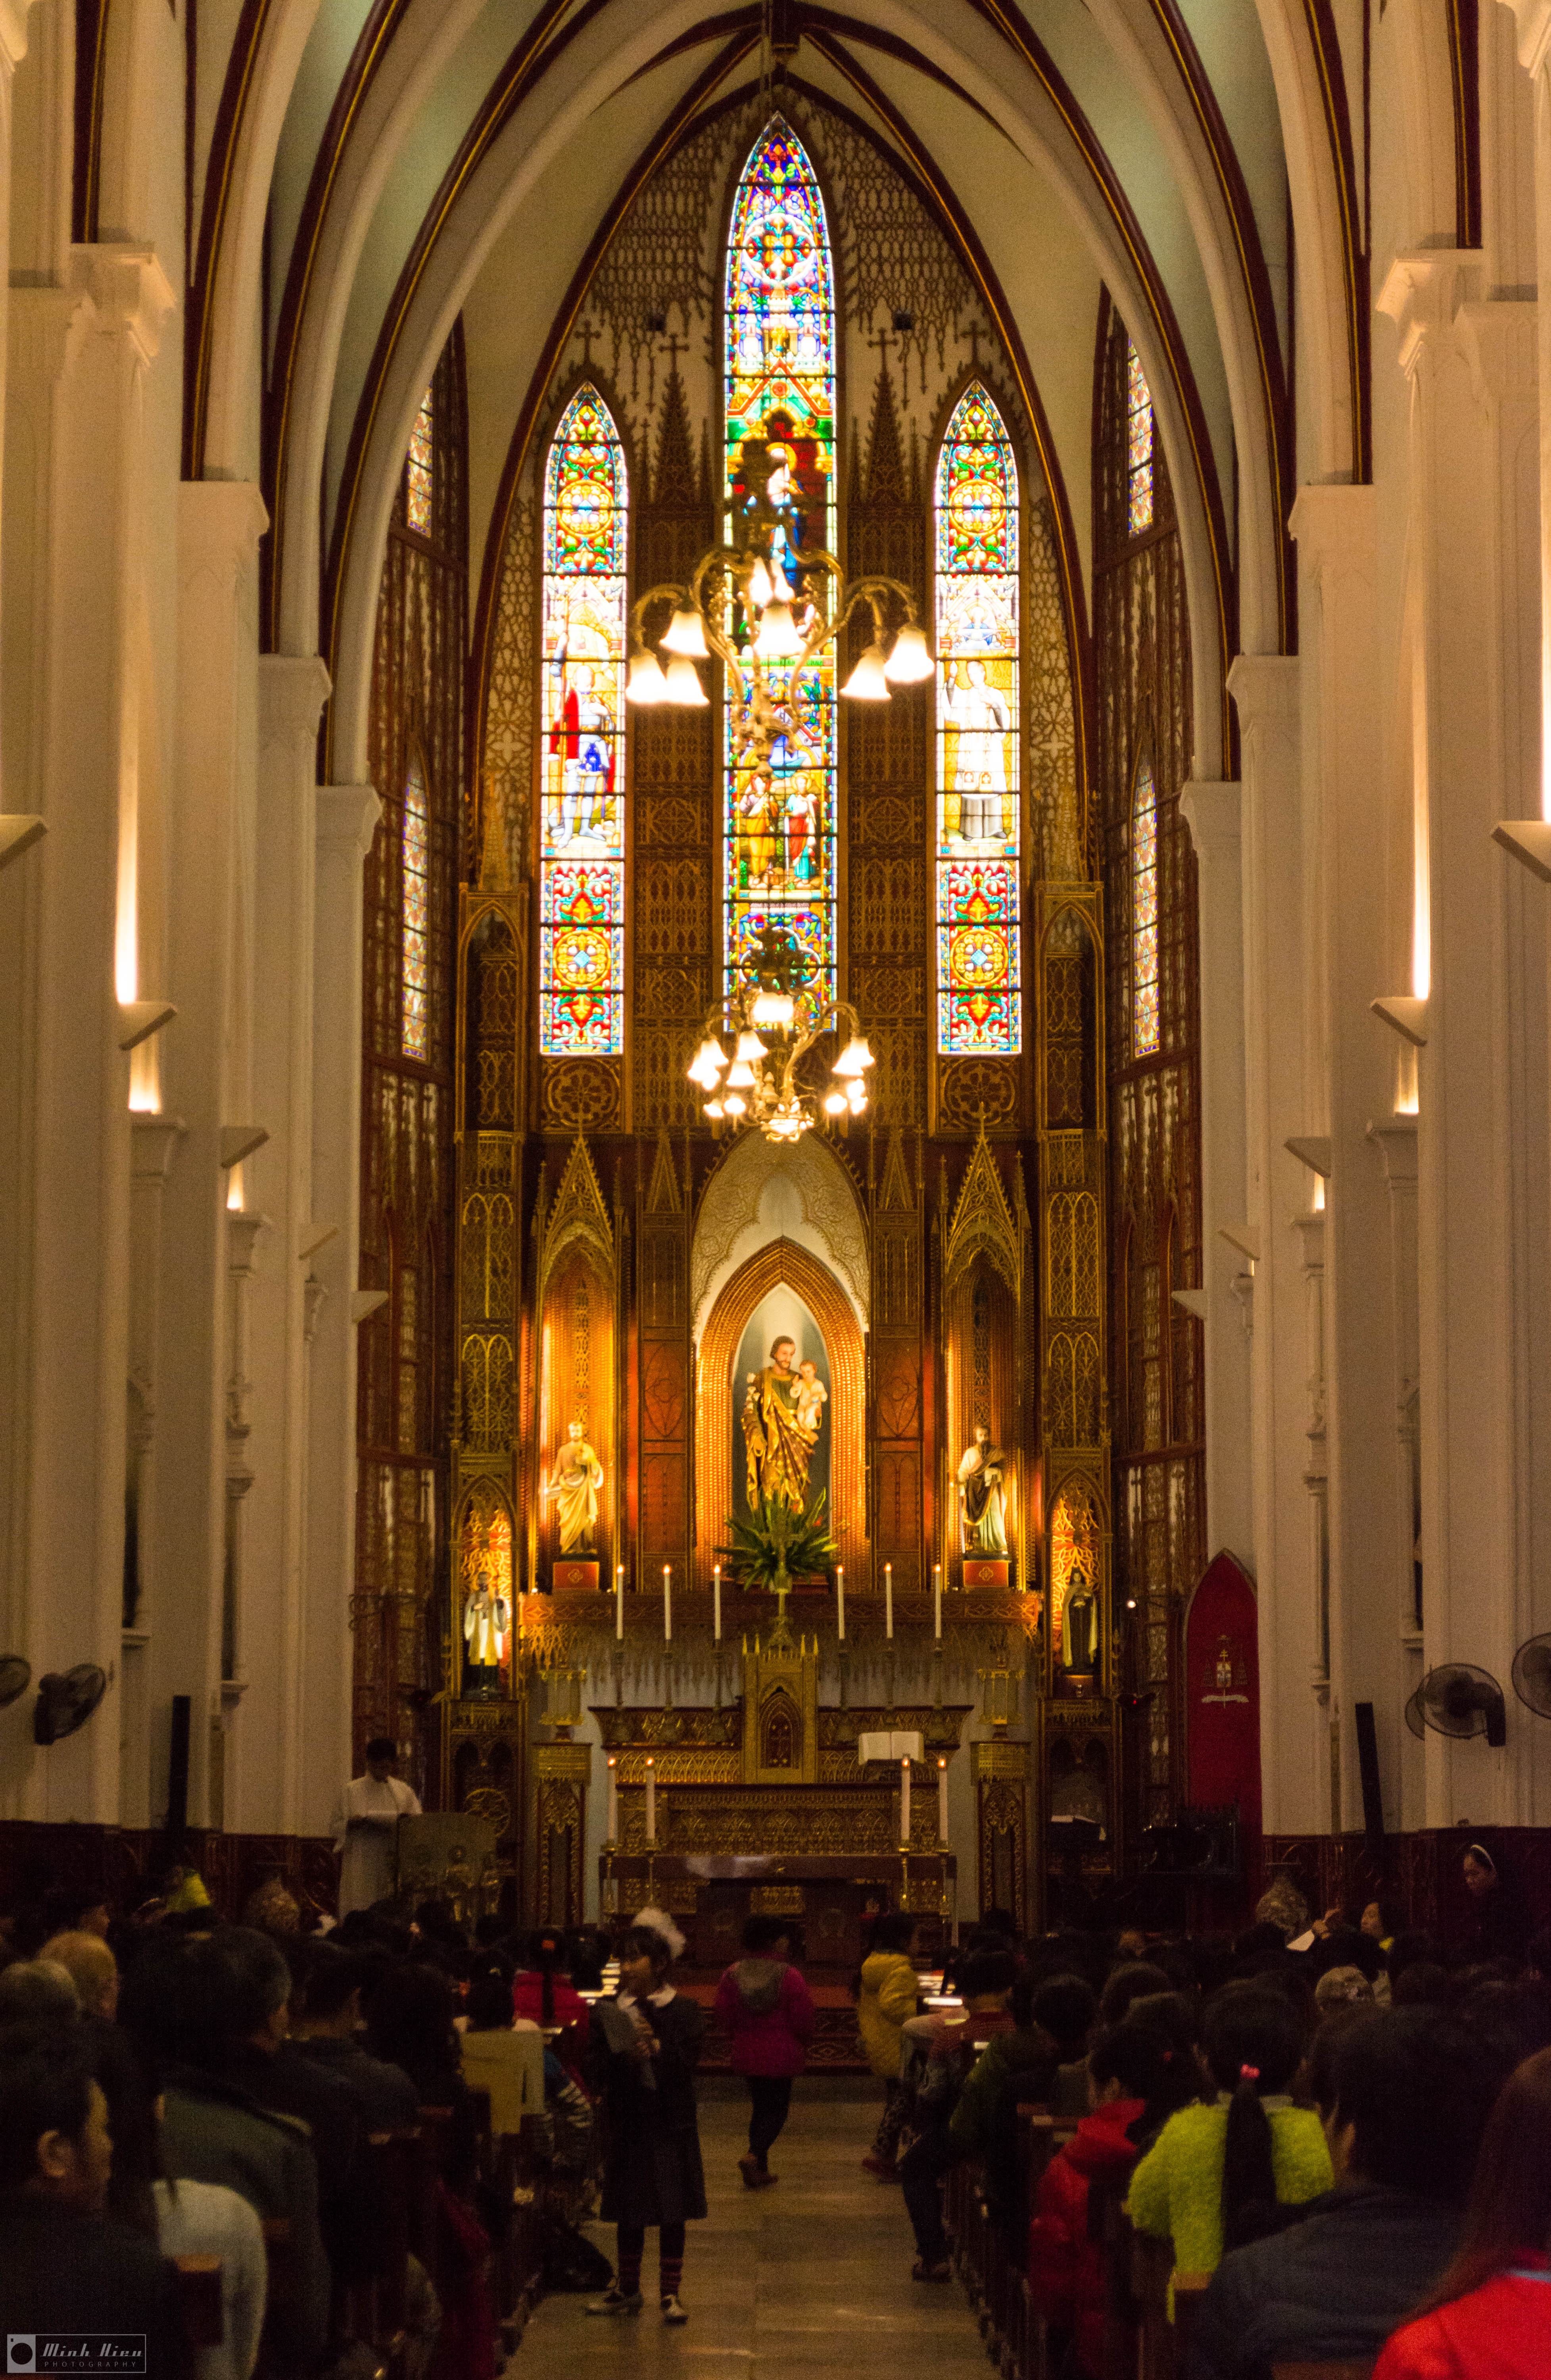
user: text: Các vòm trần trong nhà thờ có màu gì?
assistant: text: Màu trắng ngà (hoặc be nhạt).

user: text: Có bao nhiêu cây nến đang cháy trên bàn thờ chính?
assistant: text: Bốn.

user: text: Tượng thánh trung tâm trên bàn thờ là của ai?
assistant: text: Tượng thánh trung tâm trên bàn thờ là Thánh Giuse bồng Chúa Hài Đồng, vì tên chính thức của nhà thờ là Nhà thờ Chính tòa Thánh Giuse.

user: text: Hoạt động gì đang diễn ra bên trong nhà thờ?
assistant: text: Buổi lễ (có thể là Thánh lễ hoặc lễ cầu nguyện) đang diễn ra, với nhiều giáo dân tham dự và ngồi chật kín các hàng ghế.

user: text: Cửa sổ kính màu lớn nhất ở trung tâm và hai cửa sổ nhỏ hơn ở hai bên trên bàn thờ khác nhau chủ yếu về loại hình ảnh nào?
assistant: text: Cửa sổ lớn ở trung tâm miêu tả các nhân vật và biểu tượng tôn giáo cụ thể (ví dụ: Chúa Thánh Thần hình chim bồ câu, các vị thánh), trong khi hai cửa sổ nhỏ hơn ở hai bên chủ yếu là các họa tiết trang trí và hoa văn trừu tượng, mang lại ánh sáng huyền ảo cho không gian.